MSC Student Conference on National Affairs

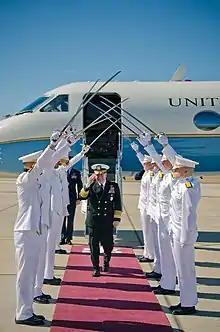
Admiral William E. Gortney, U.S. Northern Command and NORAD commander, salutes the Texas A&M Ross Volunteers upon arrival for the 61st MSC SCONA Conference in 2016.

MSC SCONA has an enduring partnership with the now-75th Student Conference on U.S. Affairs (SCUSA) at the United States Military Academy at West Point as well as the now 65th Naval Academy Foreign Affairs Conference at the United States Naval Academy at Annapolis. At SCONA 8, one of the roundtable facilitators was U.S. Army Colonel Rocco M. Paone, the founding director of NAFAC just a year before. Although professors from Texas A&M and other schools often serve as facilitators, only SCONA 36 on the future of European integration has received substantial scholarly notice.